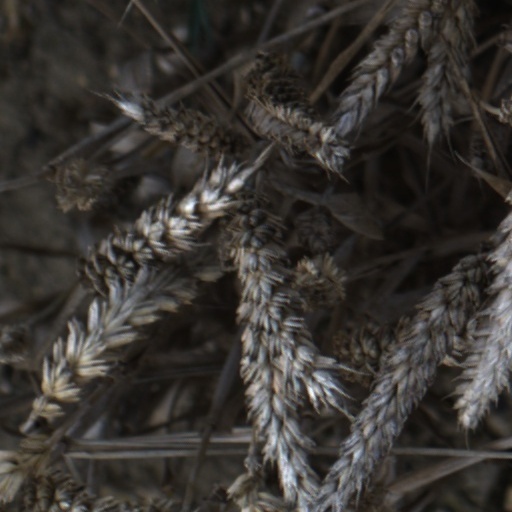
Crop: wheat